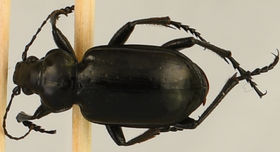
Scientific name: Calosoma affine
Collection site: Konza Prairie Agroecosystem NEON (KONA), plot KONA_007